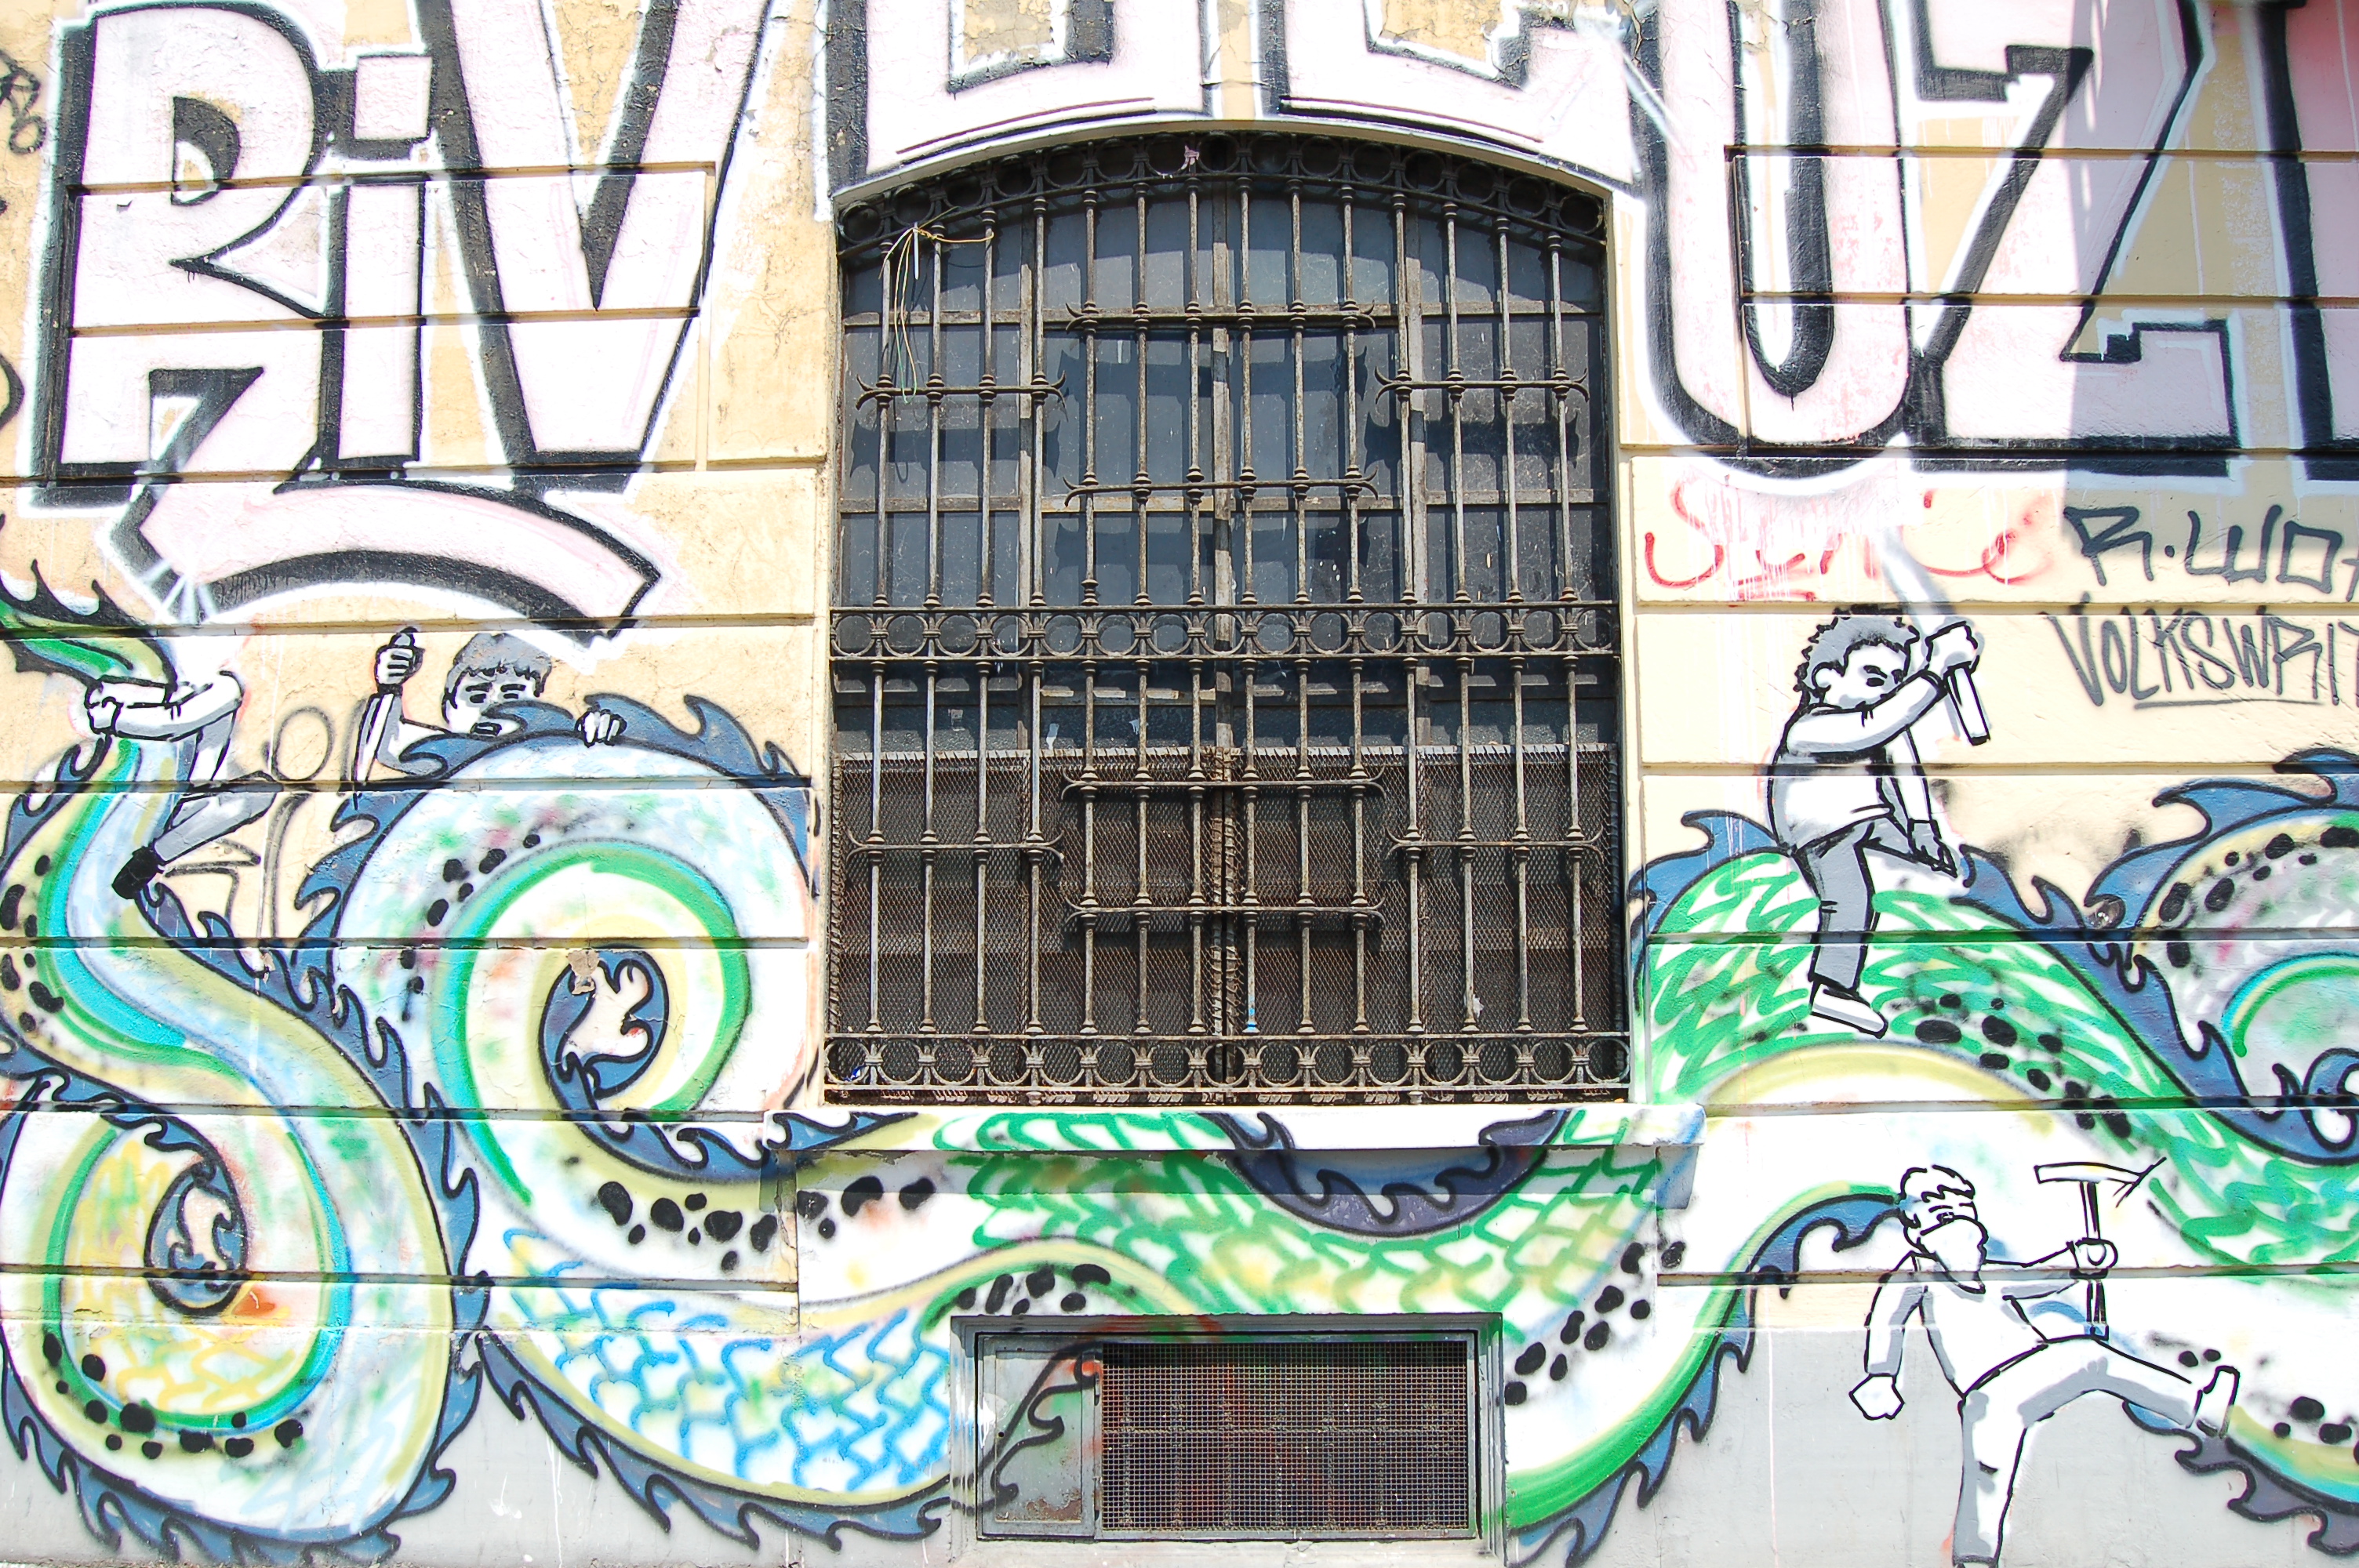
architecture, building, city, urban, wall, pattern, color, graffiti, street art, colour, art, drawing, illustration, design, mural, metropolis, urban area, steel and concrete structure